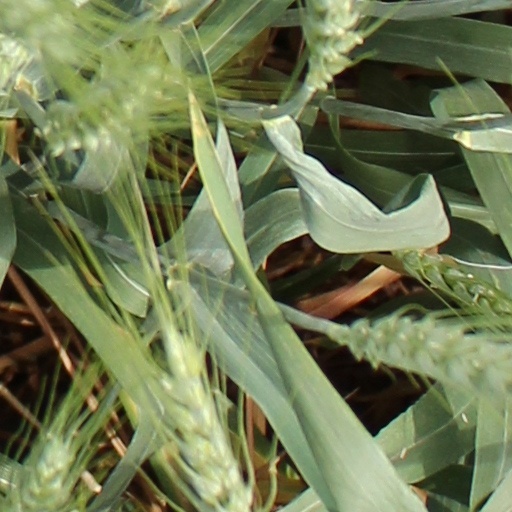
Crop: wheat